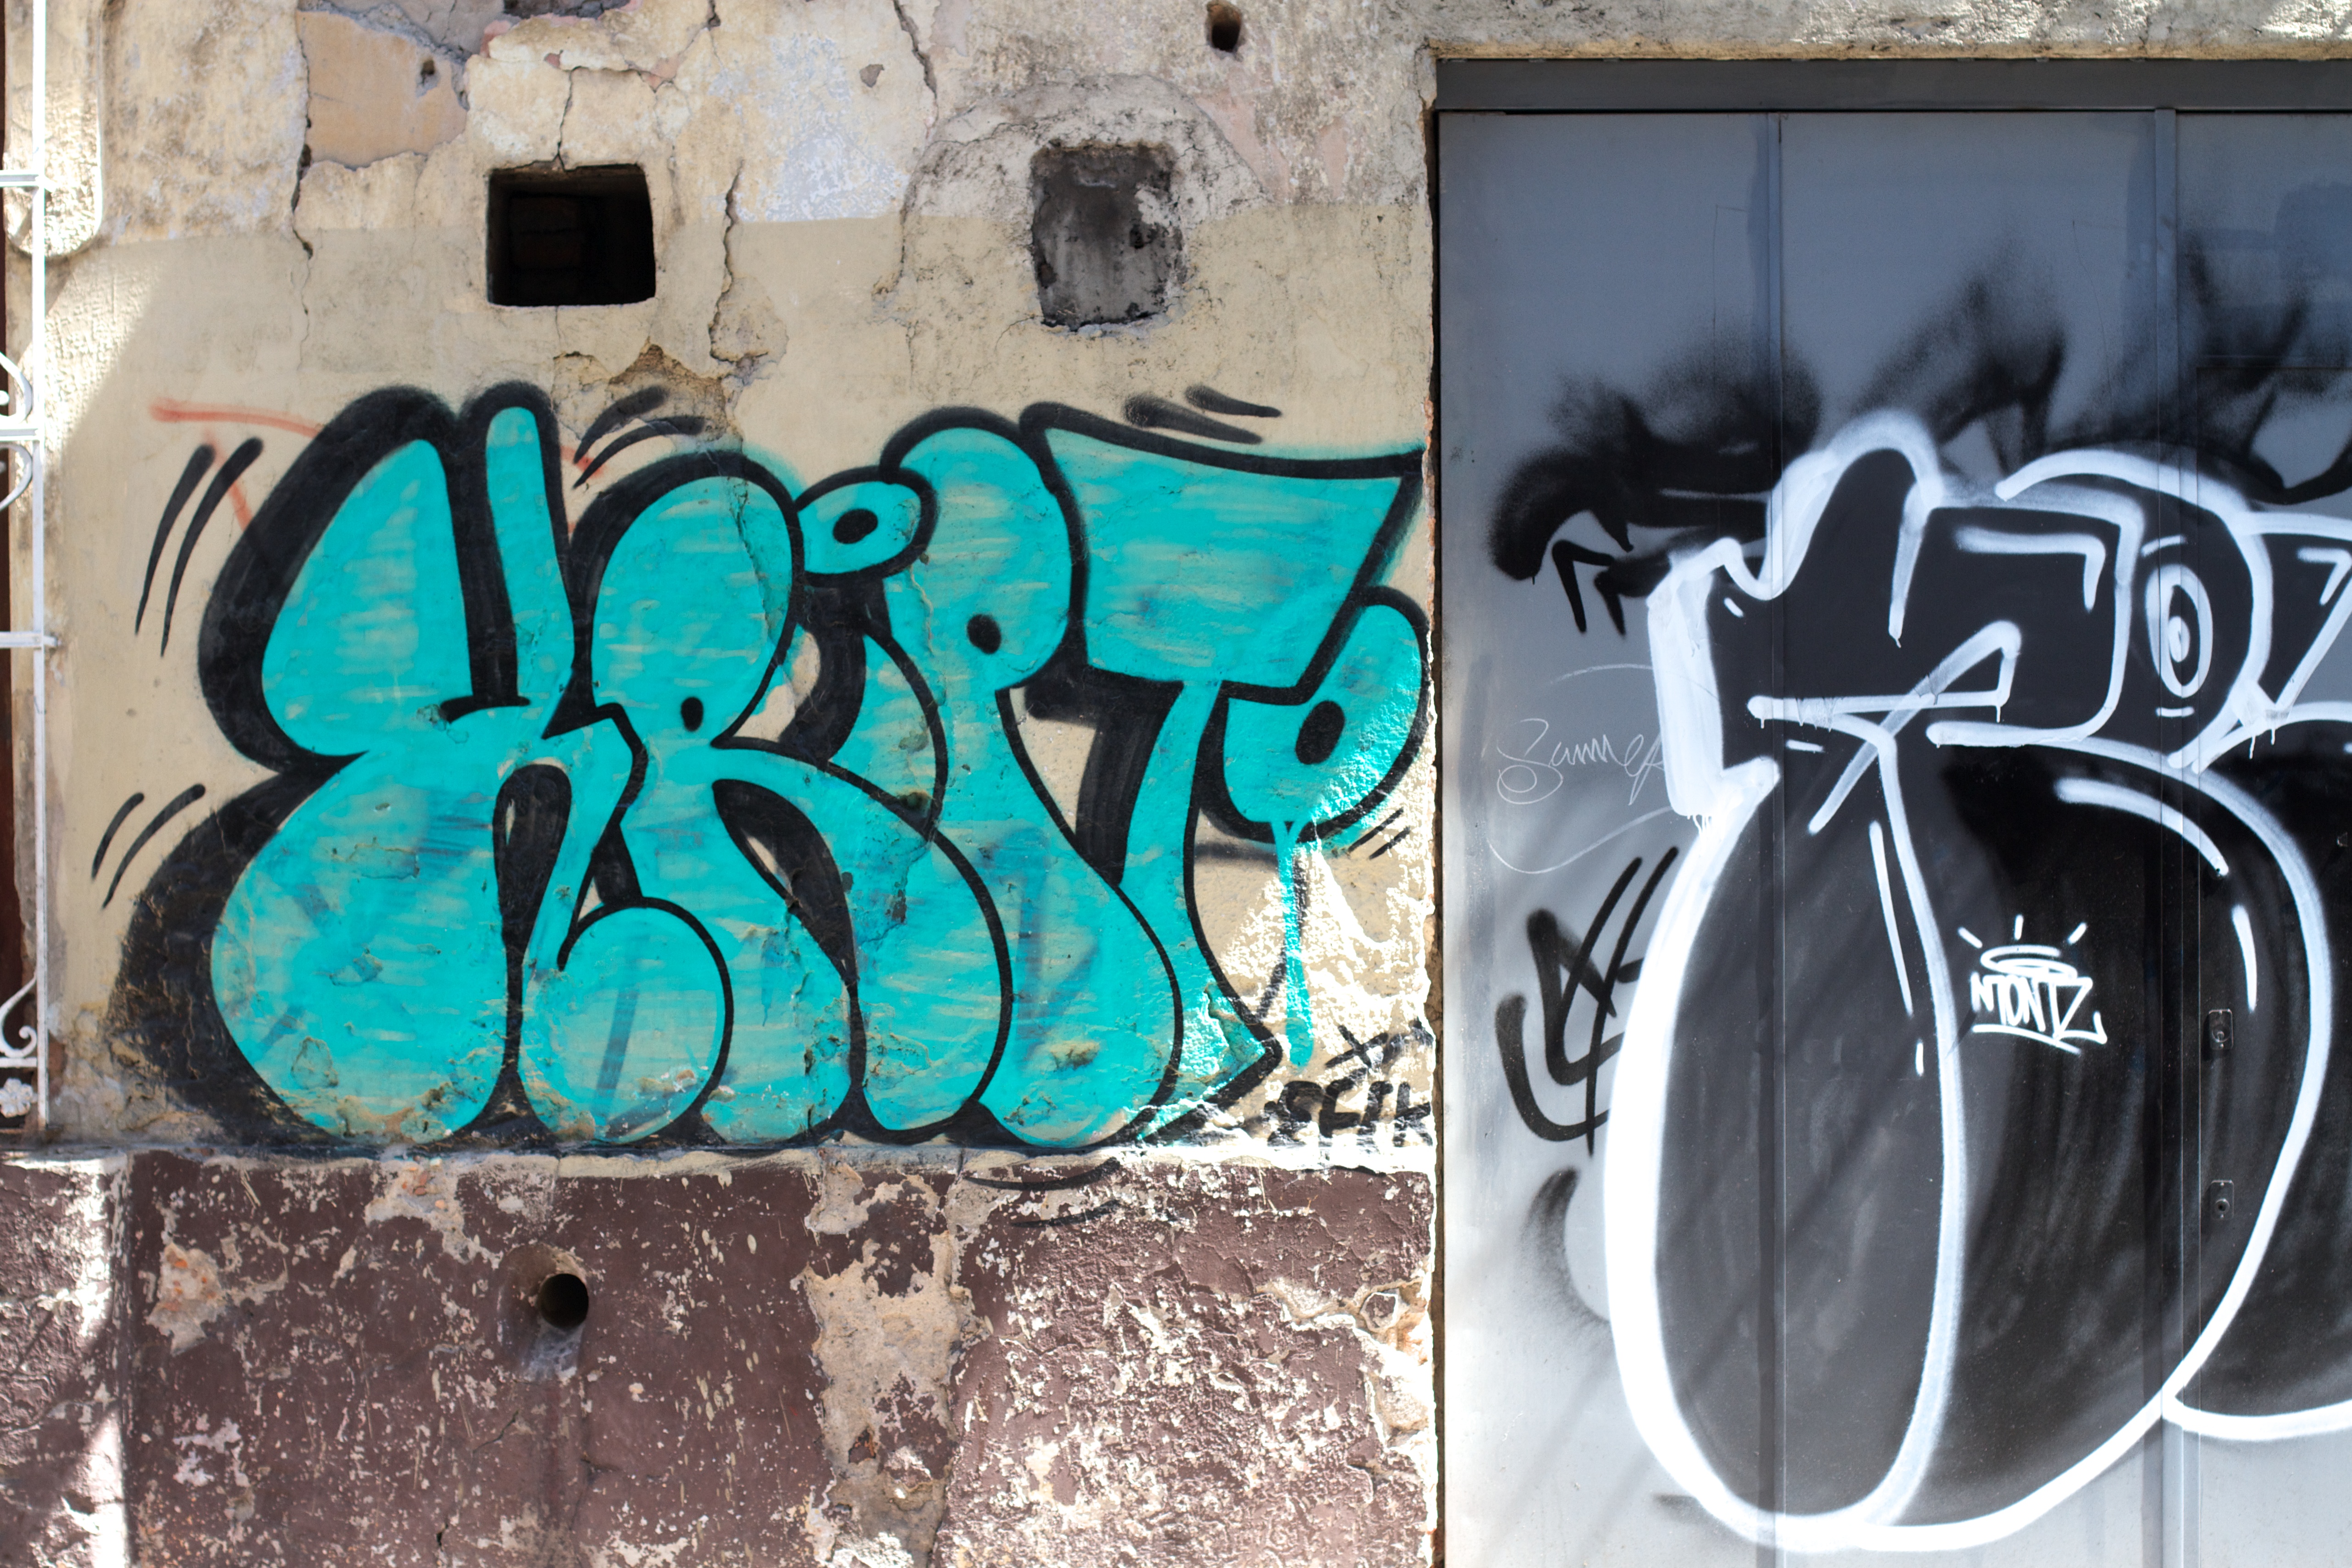
graffiti, street art, art